Hall-Benedict Drug Company Building

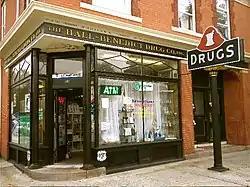

The Hall-Benedict Drug Company Building is a historic commercial building at 763-767 Orange Street in the East Rock neighborhood of New Haven, Connecticut. Built in 1909 to house a pharmacy, it is a little-altered and well-preserved example of an early 20th-century mixed residential-commercial neighborhood building. The building was listed on the National Register in 1986. It is also a contributing property in the Whitney Avenue Historic District.